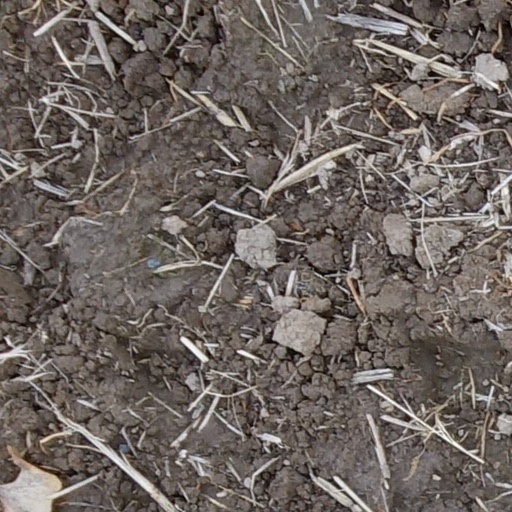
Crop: wheat